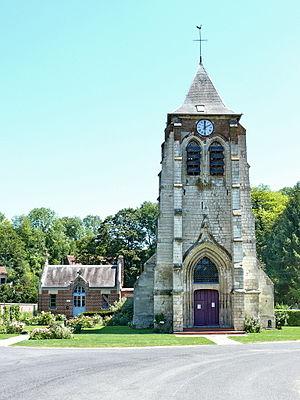
Monsures est une commune française située dans le département de la Somme, en région Hauts-de-France.